The Death of Bunny Munro

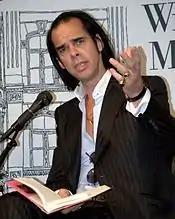
Cave reading from "The Death of Bunny Munro" in New York City, 2009

Irvine Welsh, Neil LaBute and David Peace have all touted the novel, providing back-cover reviews. Moreover, "The Death of Bunny Munro" has received strong reviews from the British media: Graeme Thomson (writing in "The Observer", 6 September 2009) awarded the novel 4 stars out of 5. Likewise, the "Saturday Times" (on 5 September 2009) stated, in a very positive review, that the novel "reads like a good indie movie".